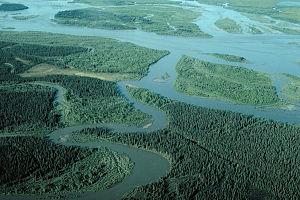
Noatak est une localité d'Alaska aux États-Unis située dans le borough de Northwest Arctic ; sa population était de 514 habitants en 2010.
La rivière Noatak est une rivière au nord-ouest de l'Alaska aux États-Unis, de 420 milles de long, située dans le Borough de Northwest Arctic.
La géographie des États-Unis consiste en l'étude du territoire des États-Unis, pays d'Amérique du Nord s'étendant de l'océan Pacifique à l'ouest à l'océan Atlantique à l'est sur une superficie de 9 600 000 km², ce qui en fait le quatrième pays le plus vaste sur Terre. Il est bordé au nord par le Canada et au sud par le Mexique.